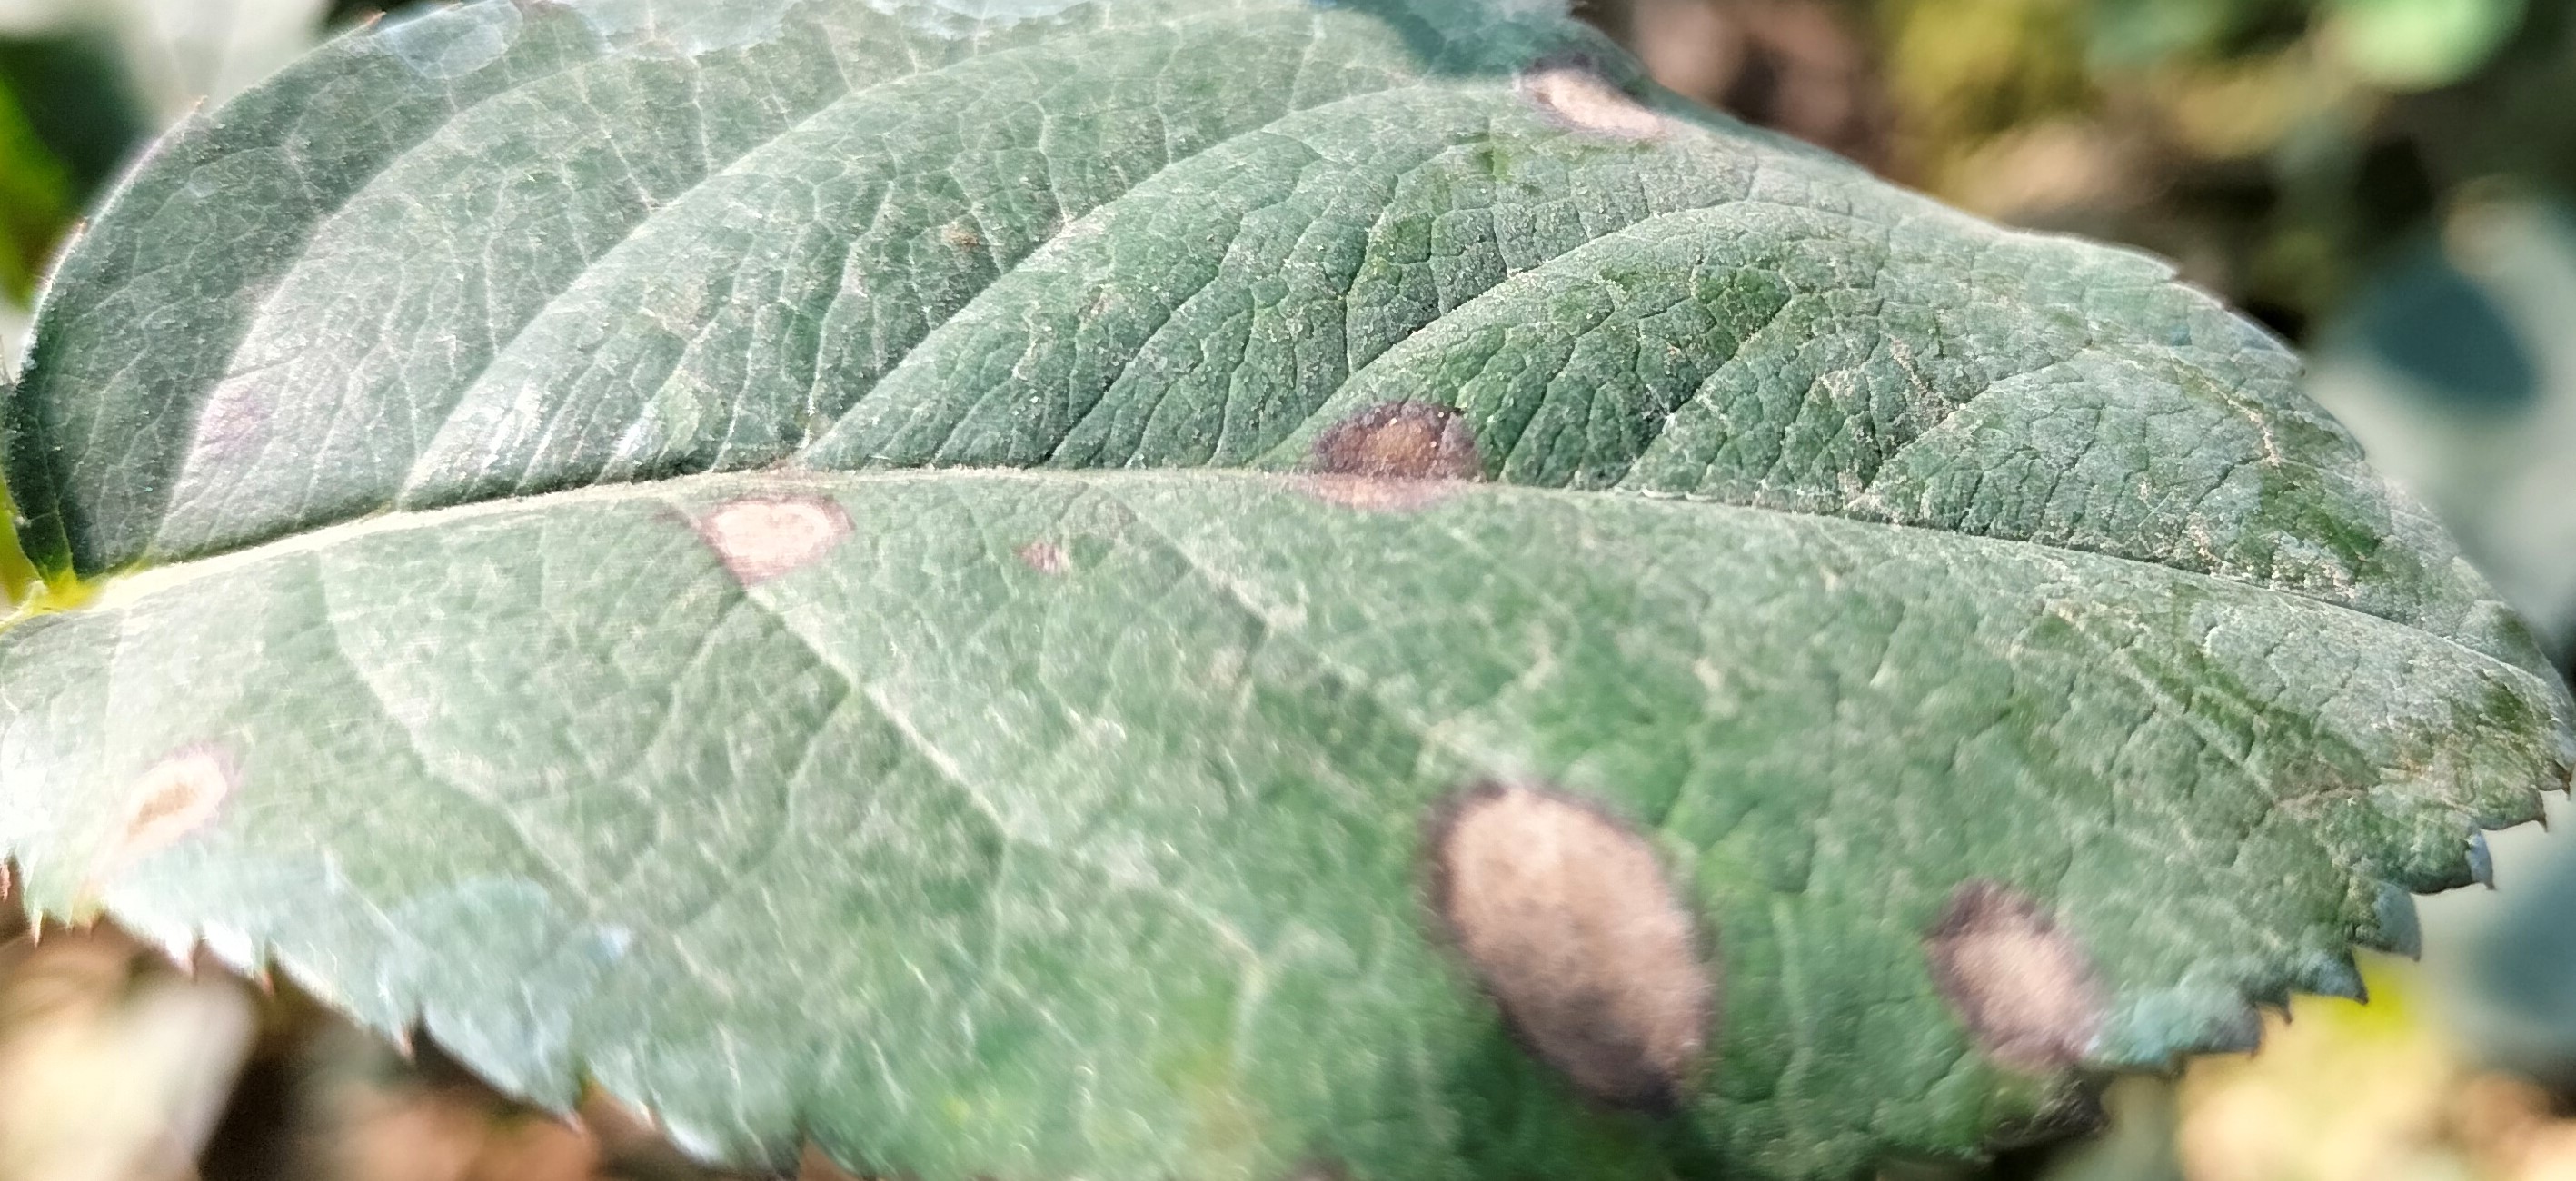
Label: Black Spot